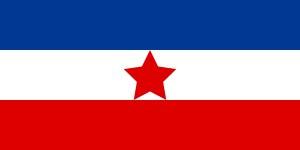
L'histoire du communisme recouvre l'ensemble des évolutions de ce courant d'idées et, par extension, celle des mouvances et des régimes politiques qui s'en sont réclamés. Le communisme se développe principalement au XXᵉ siècle, dont il constitue l'une des principales forces politiques : à son apogée, durant la seconde moitié du siècle, un quart de l'humanité vit sous un régime communiste.
Le drapeau de la République fédérative socialiste de Yougoslavie est le drapeau qui a accompagné cet État depuis sa création jusqu'à sa disparition.